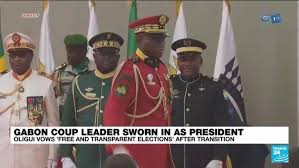
Label: Air Defense